Kris

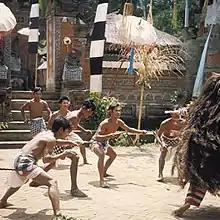

As with the hilt, a kris' sheath ("warangka") is also an object of art. It can be made from various materials, usually a wooden frame to hold the blade which can be coated with metals such as brass, iron, silver, or even gold, usually carved in "sulur" floral motifs. The upper part of the sheath formed a broad, curved handle made from wood or sometimes ivory. It could be adorned with precious or semi-precious stones.